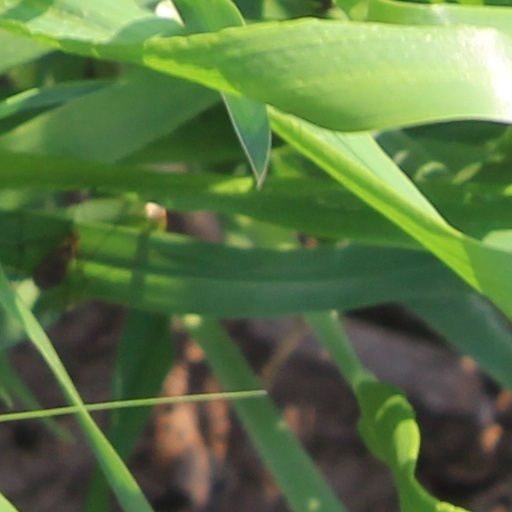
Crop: wheat